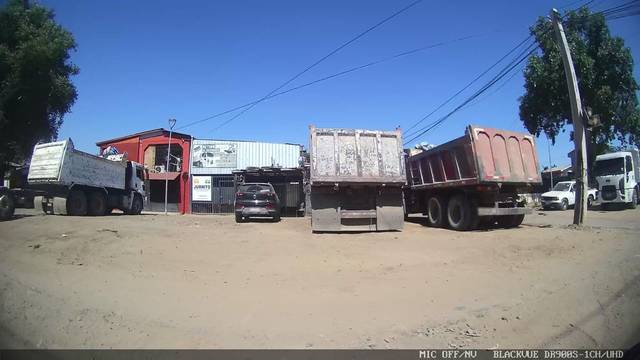
Region: Chile
Coordinates: -33.376, -70.672